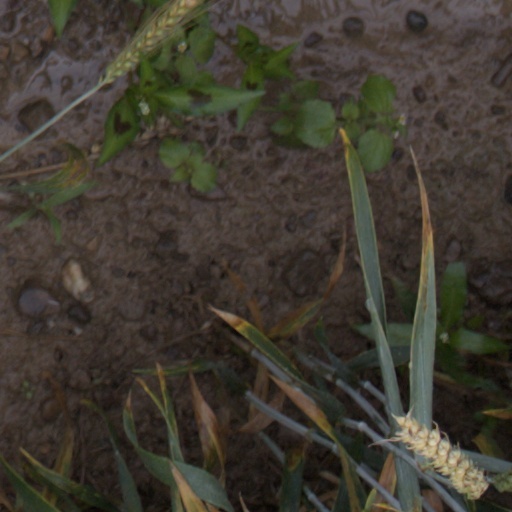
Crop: wheat